The Ipcress File (film)

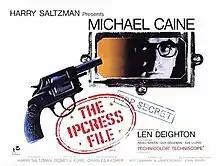
British quad film poster

The Ipcress File is a 1965 British spy film directed by Sidney J. Furie, from a screenplay by Bill Canaway and James Doran, based on Len Deighton's 1962 novel "The IPCRESS File". It stars Michael Caine as Harry Palmer, an intelligence officer from the War Office investigating the disappearances of high-level scientists.